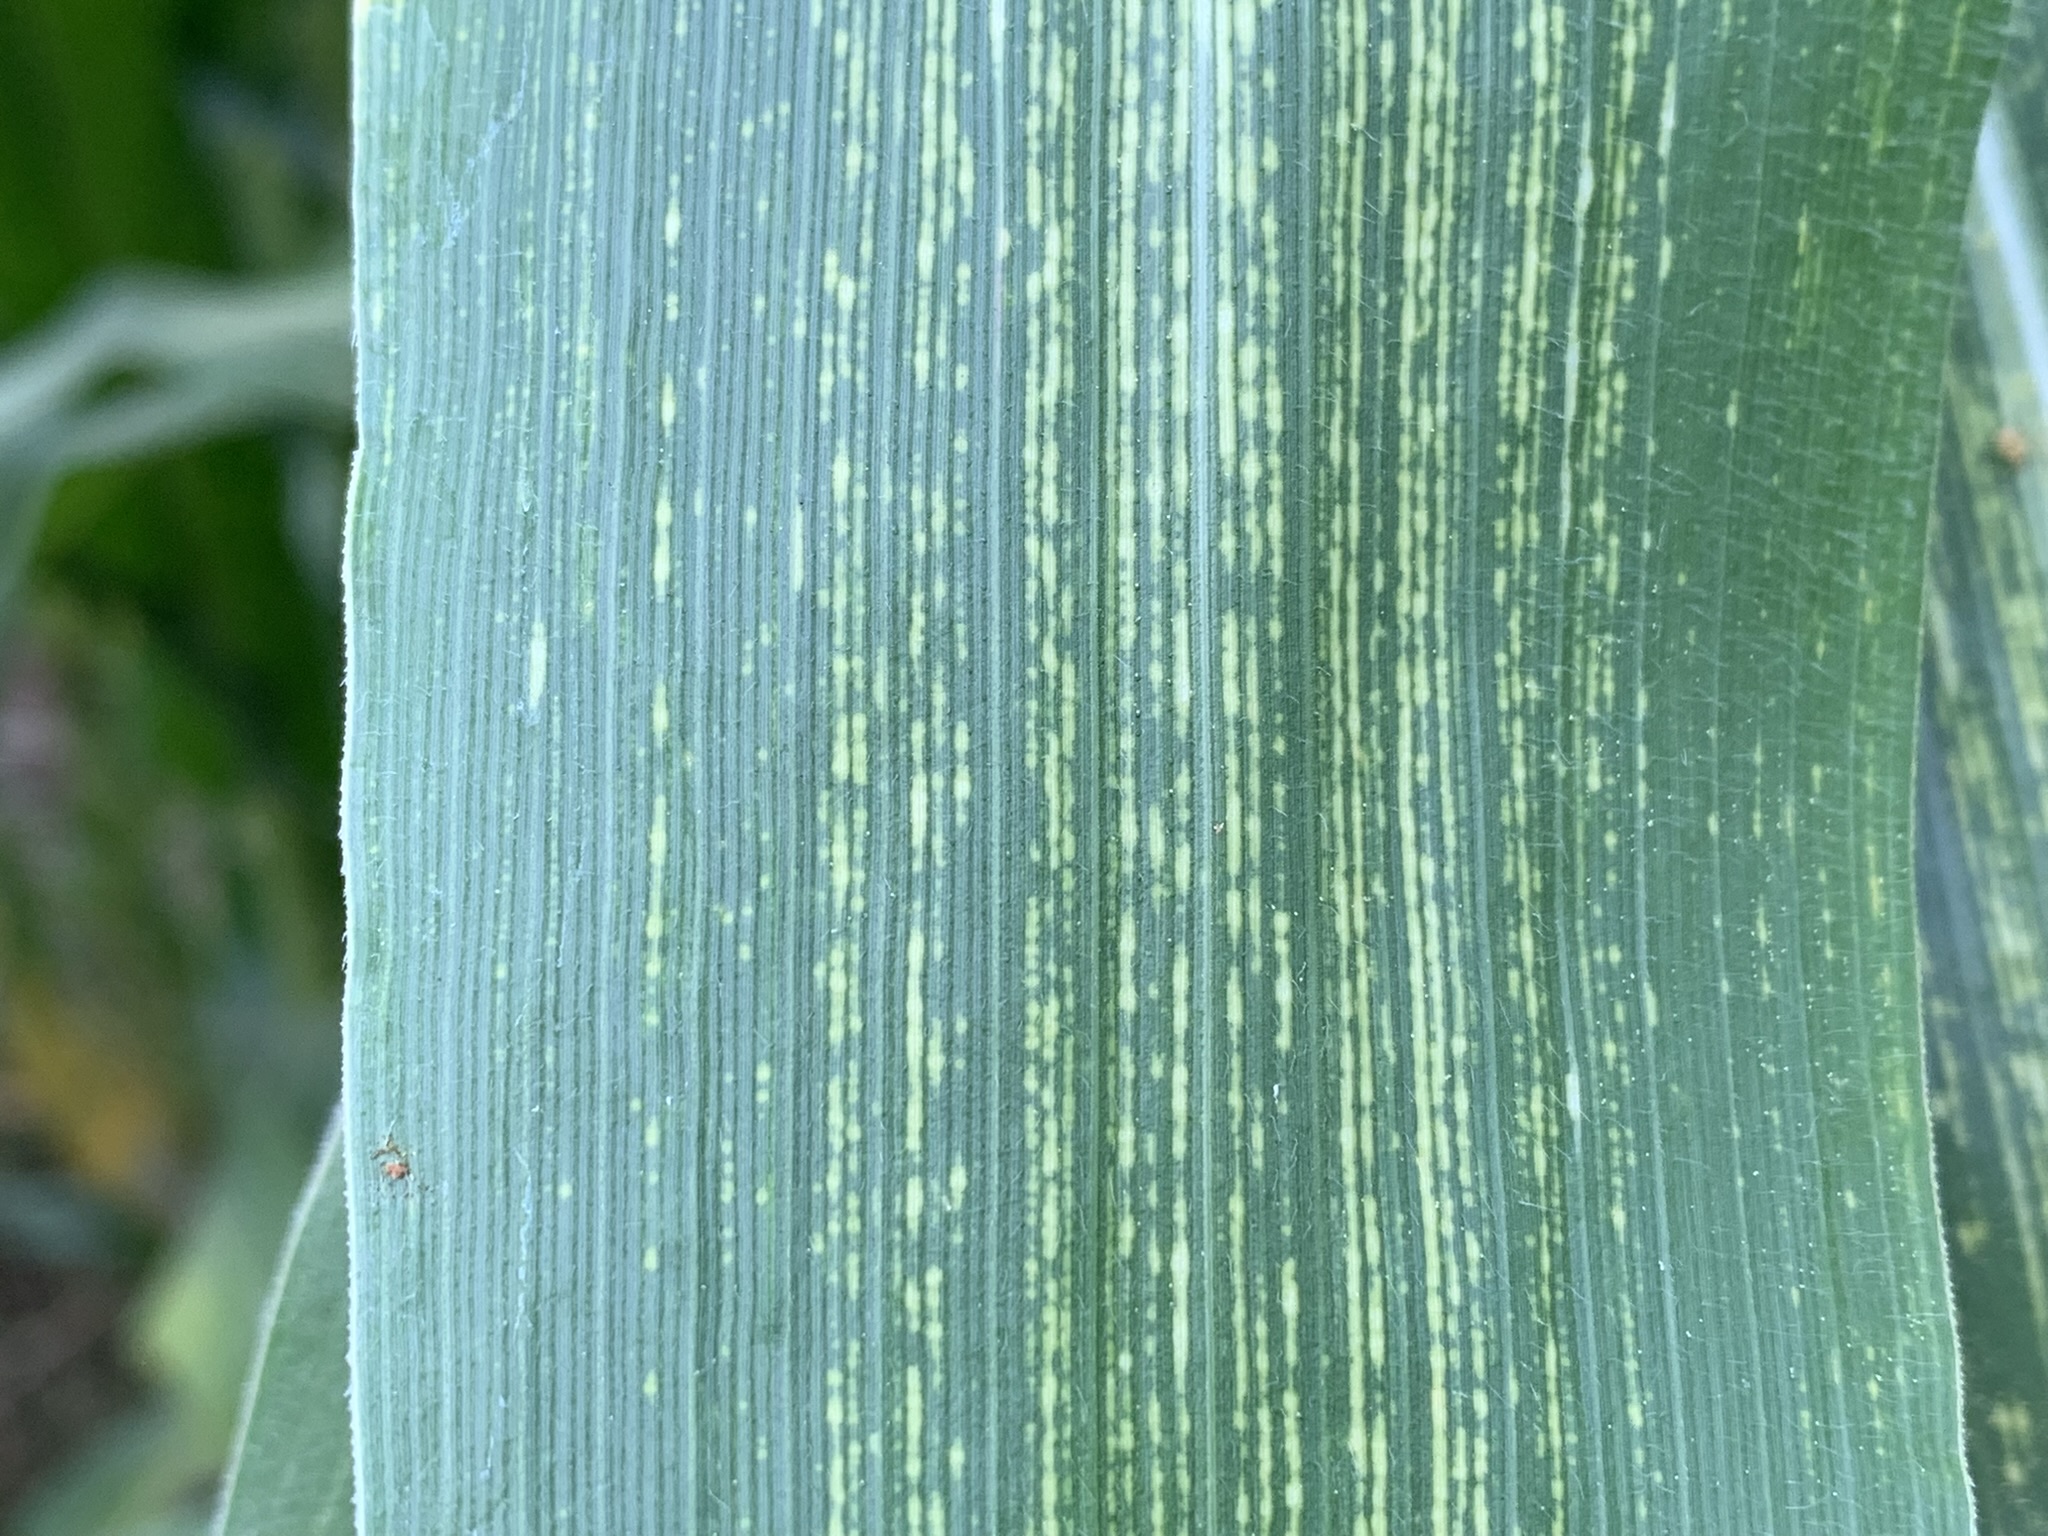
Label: MSV